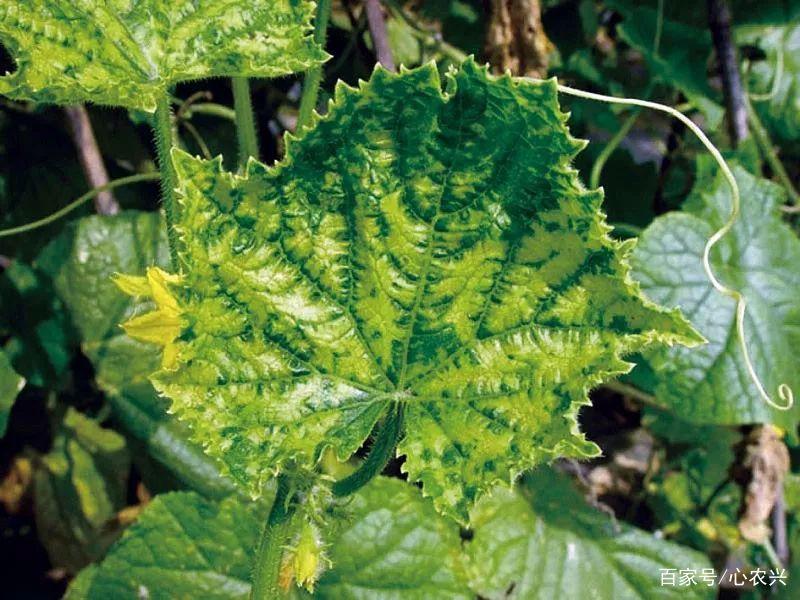
Plant: Zucchini
Disease: zucchini yellow mosaic virus